Historiography in the Middle Ages

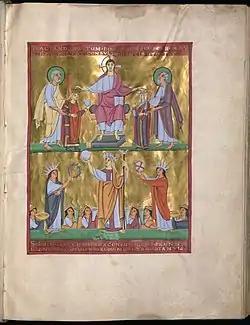
Emperor Henry II the Holy and his wife Kunigunda, crowned by Christ, and supported by the Apostles Peter and Paul. Below are allegories of Germany, Gaul, and Rome. Manuscript Bayrische Staatsbibliothek, CIm 4452, Fol. 2r. Transcribed and illuminated in Reichenau between 1007 and 1012

Freculf of Lisieux, a Carolingian polymath and member of Charlemagne's scholarly court, died around 850. His "History" in twelve books, a universal chronicle, was dedicated in two parts: the first to Empress Judith of Bavaria and the second to Charles the Bald. According to Michael Allen, the work represents the culmination of a historiographical tradition rooted in Eusebius and Augustine. In the "Patrologia Latina" edition by Migne, the text spans 340 large-format pages.